Mona-Sophie Kohn

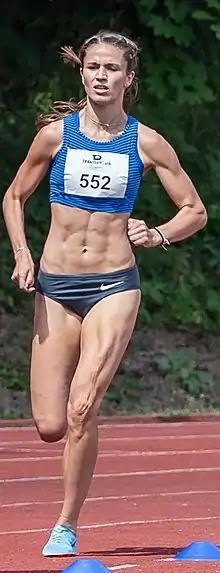
Kohn in 2018

Mona-Sophie Kohn (born 22 September 1995) is an Austrian football midfielder, currently playing for SV Neulengbach in the ÖFB-Frauenliga.